Ambrosius Hubrecht

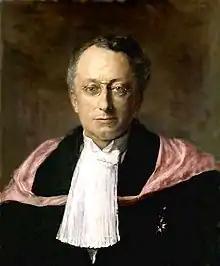
Portrait by Bramine Hubrecht

Ambrosius Arnold Willem Hubrecht (2 March 1853, in Rotterdam – 21 March 1915, in Utrecht) was a Dutch zoologist. Among his prominent contributions was the evolution of placental mammals.